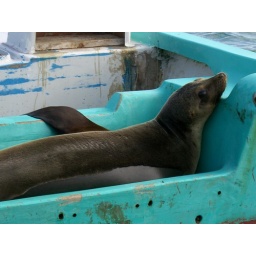
073 sea lion in boat